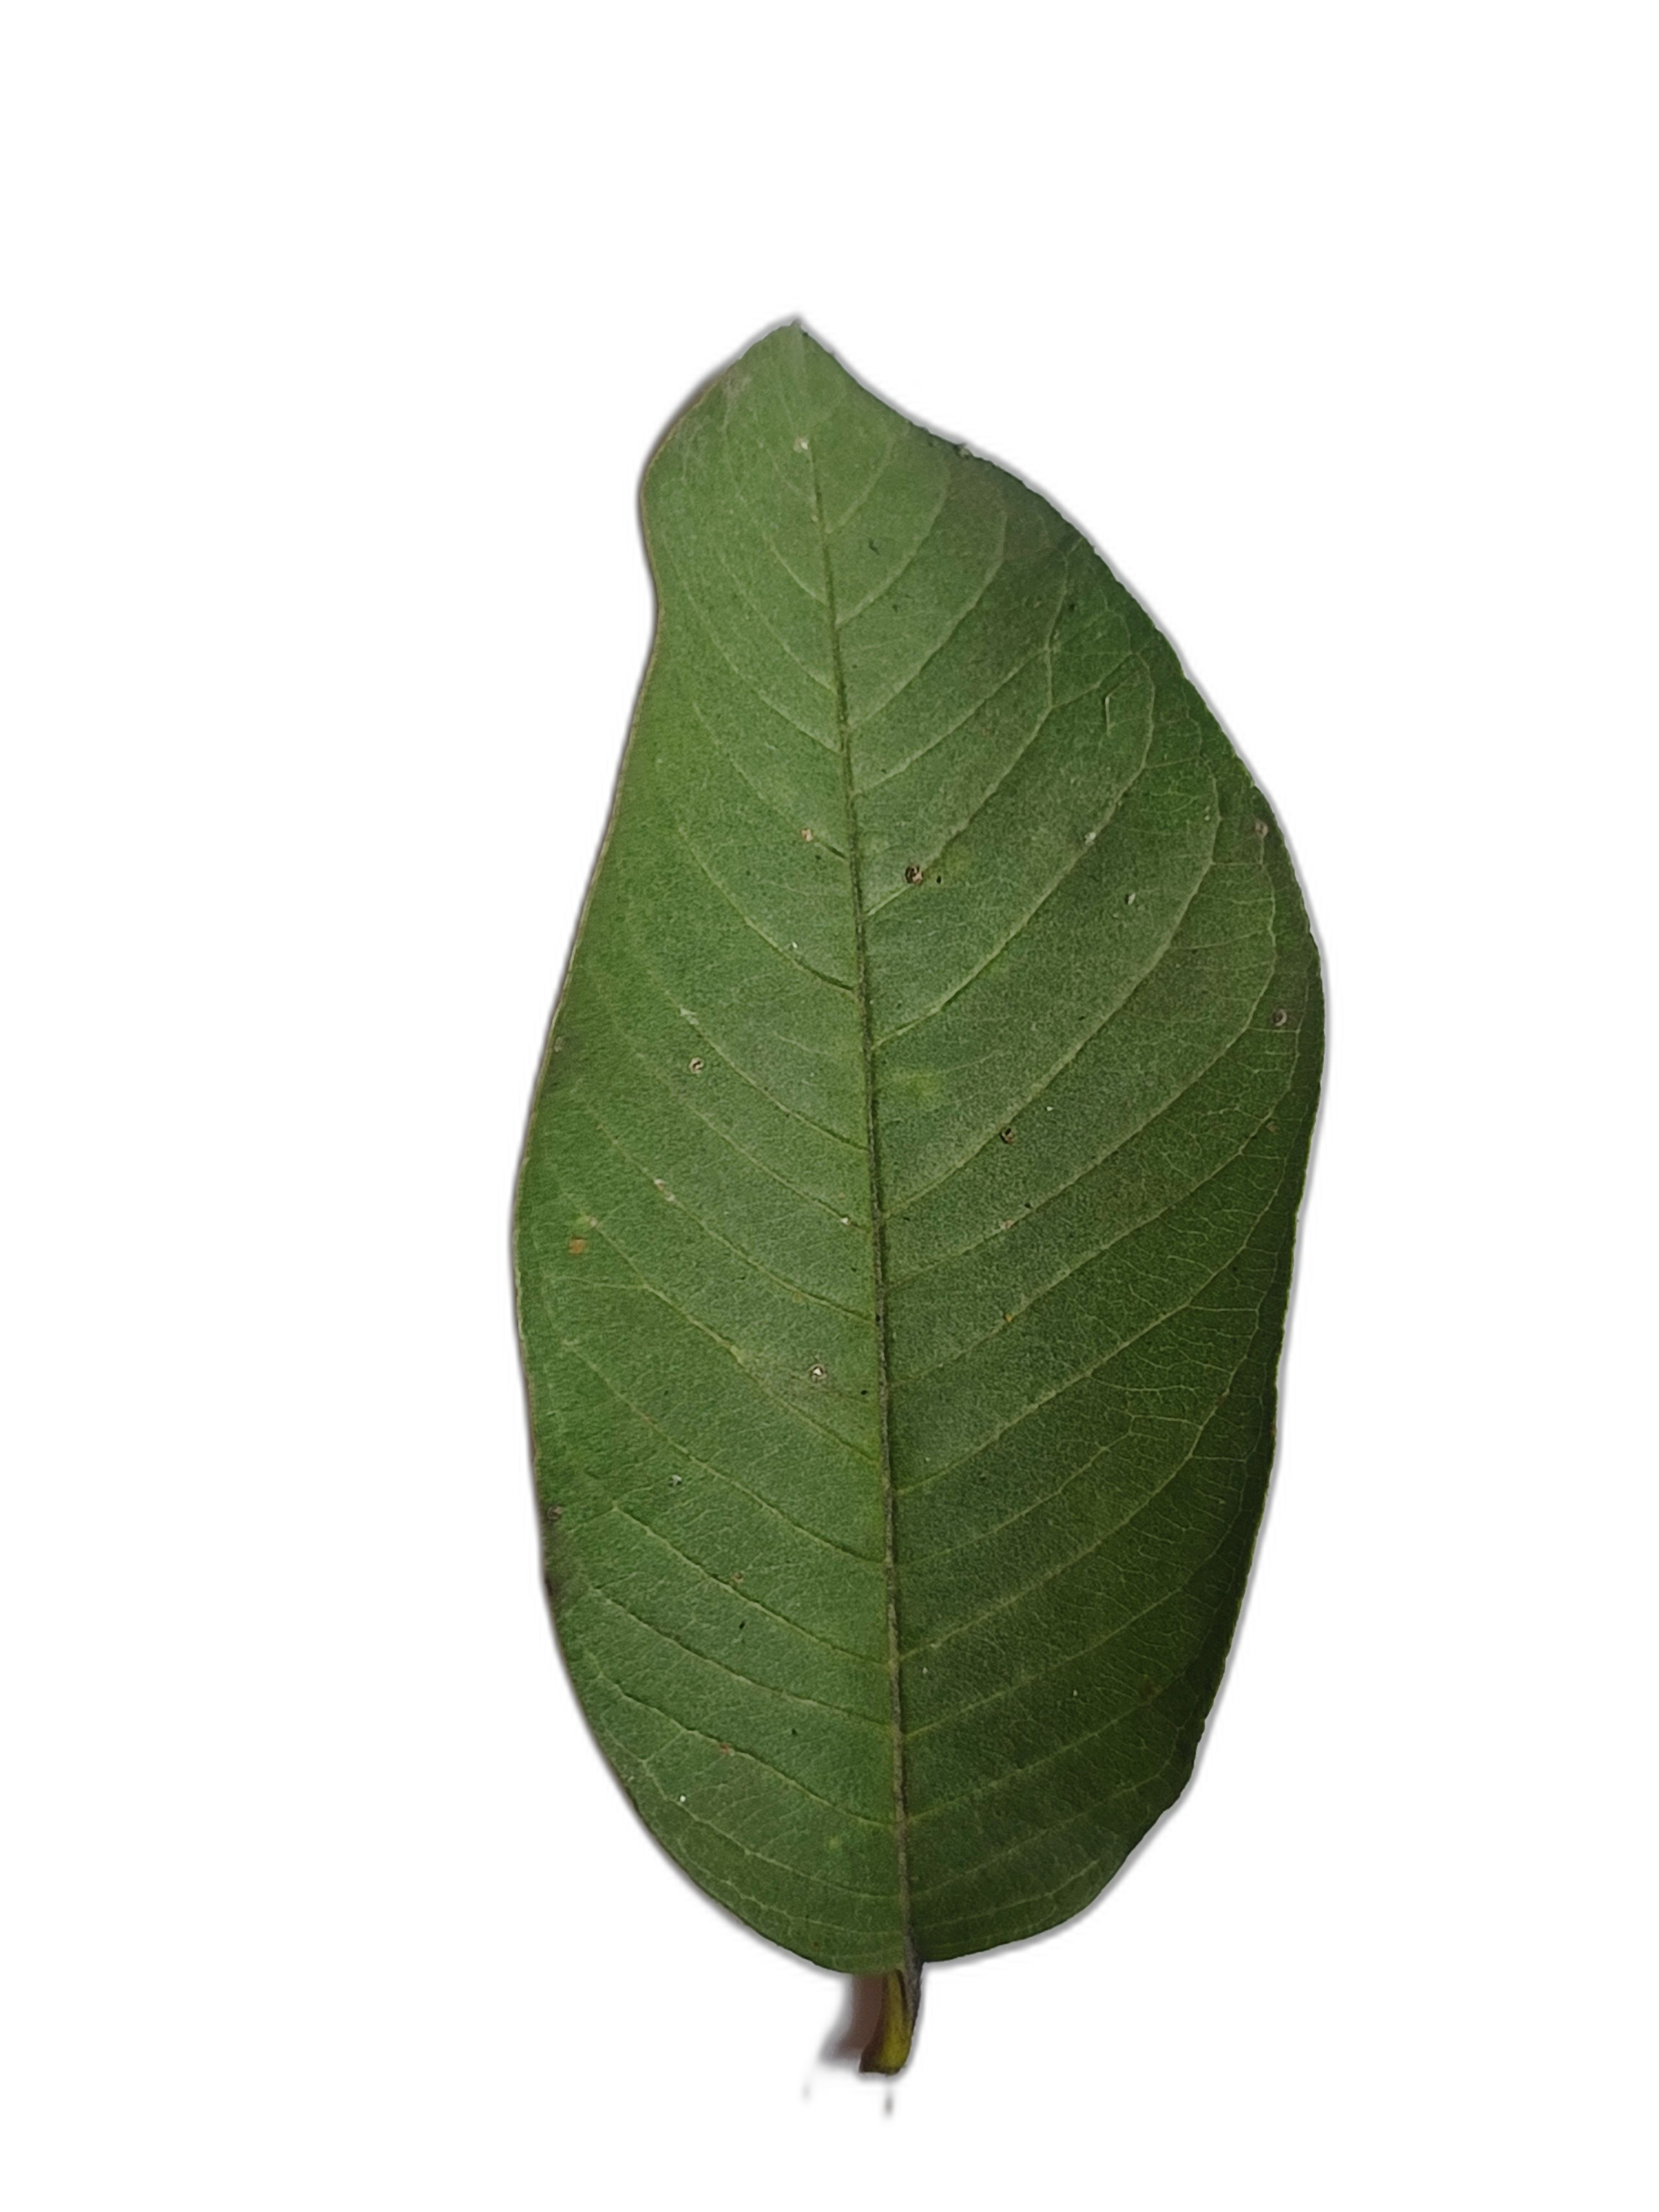
Plant part: leaf
Disease: Healthy